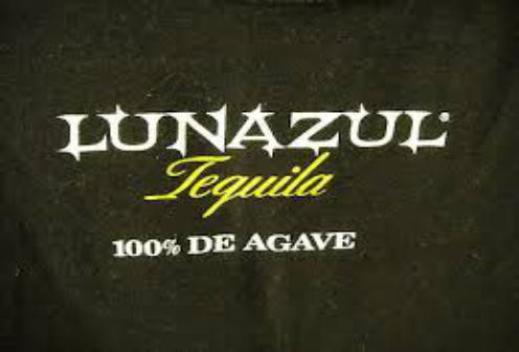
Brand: lunazul
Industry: Food